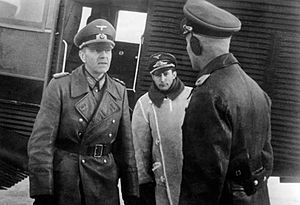
Operation Uranus / Den sovjetiske offensiv / Fortsatte operatiner: 20. – 23. november
General Paulus i det sydlige Sovjetunionen
Operation Uranus var kodenavnet for den sovjetiske strategiske operation under 2. verdenskrig, som førte til omringning af den 6. tyske armé, den 2. og 4. rumænske armé og dele af den tyske 4. panserarmé. Operationen var en del af Slaget om Stalingrad og havde til formål at nedkæmpe de tyske styrker i og omkring Stalingrad. Planlægningen af Operation Uranus var allerede begyndt i september 1942 og blev udviklet samtidigt med planer om at omringe og nedkæmpe den tyske Heeresgruppe Mitte og de tyske styrker i Kaukasus. Den Røde hær drog fordel af den tyske hærs dårlige vinterforberedelser, at den var trængt for langt frem i den sydlige del af Sovjetunionen og brugte rumænske, ungarske og italienske hære til at bevogte flankerne. Offensivernes udgangspunkt var fastlagt til at være lige over for de rumænske styrker. Disse Aksestyrker havde ikke tungt udstyr, som kunne nedkæmpe sovjetiske kampvogne.